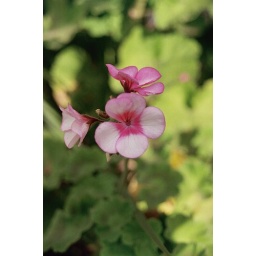
Took this picture of my mom's flowers outside her house in Colorado.